Howard DGA-6

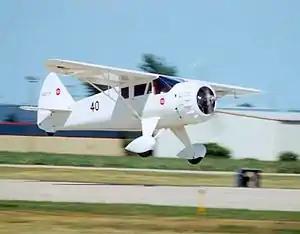
"Mister Mulligan" replica at Oshkosh, Wisconsin, 2002

Thirty-four years after the accident, racing enthusiast, Bob Reichardt tracked down "Mister Mulligan"'s crash site and was surprised to find most of the parts were still in usable condition, protected by local dry, mountain climate. With the salvaged parts as patterns, Reichardt was able to recreate "Mister Mulligan", but was killed in 1977 while performing a timed run over the Tonopah, Nevada dry lake.